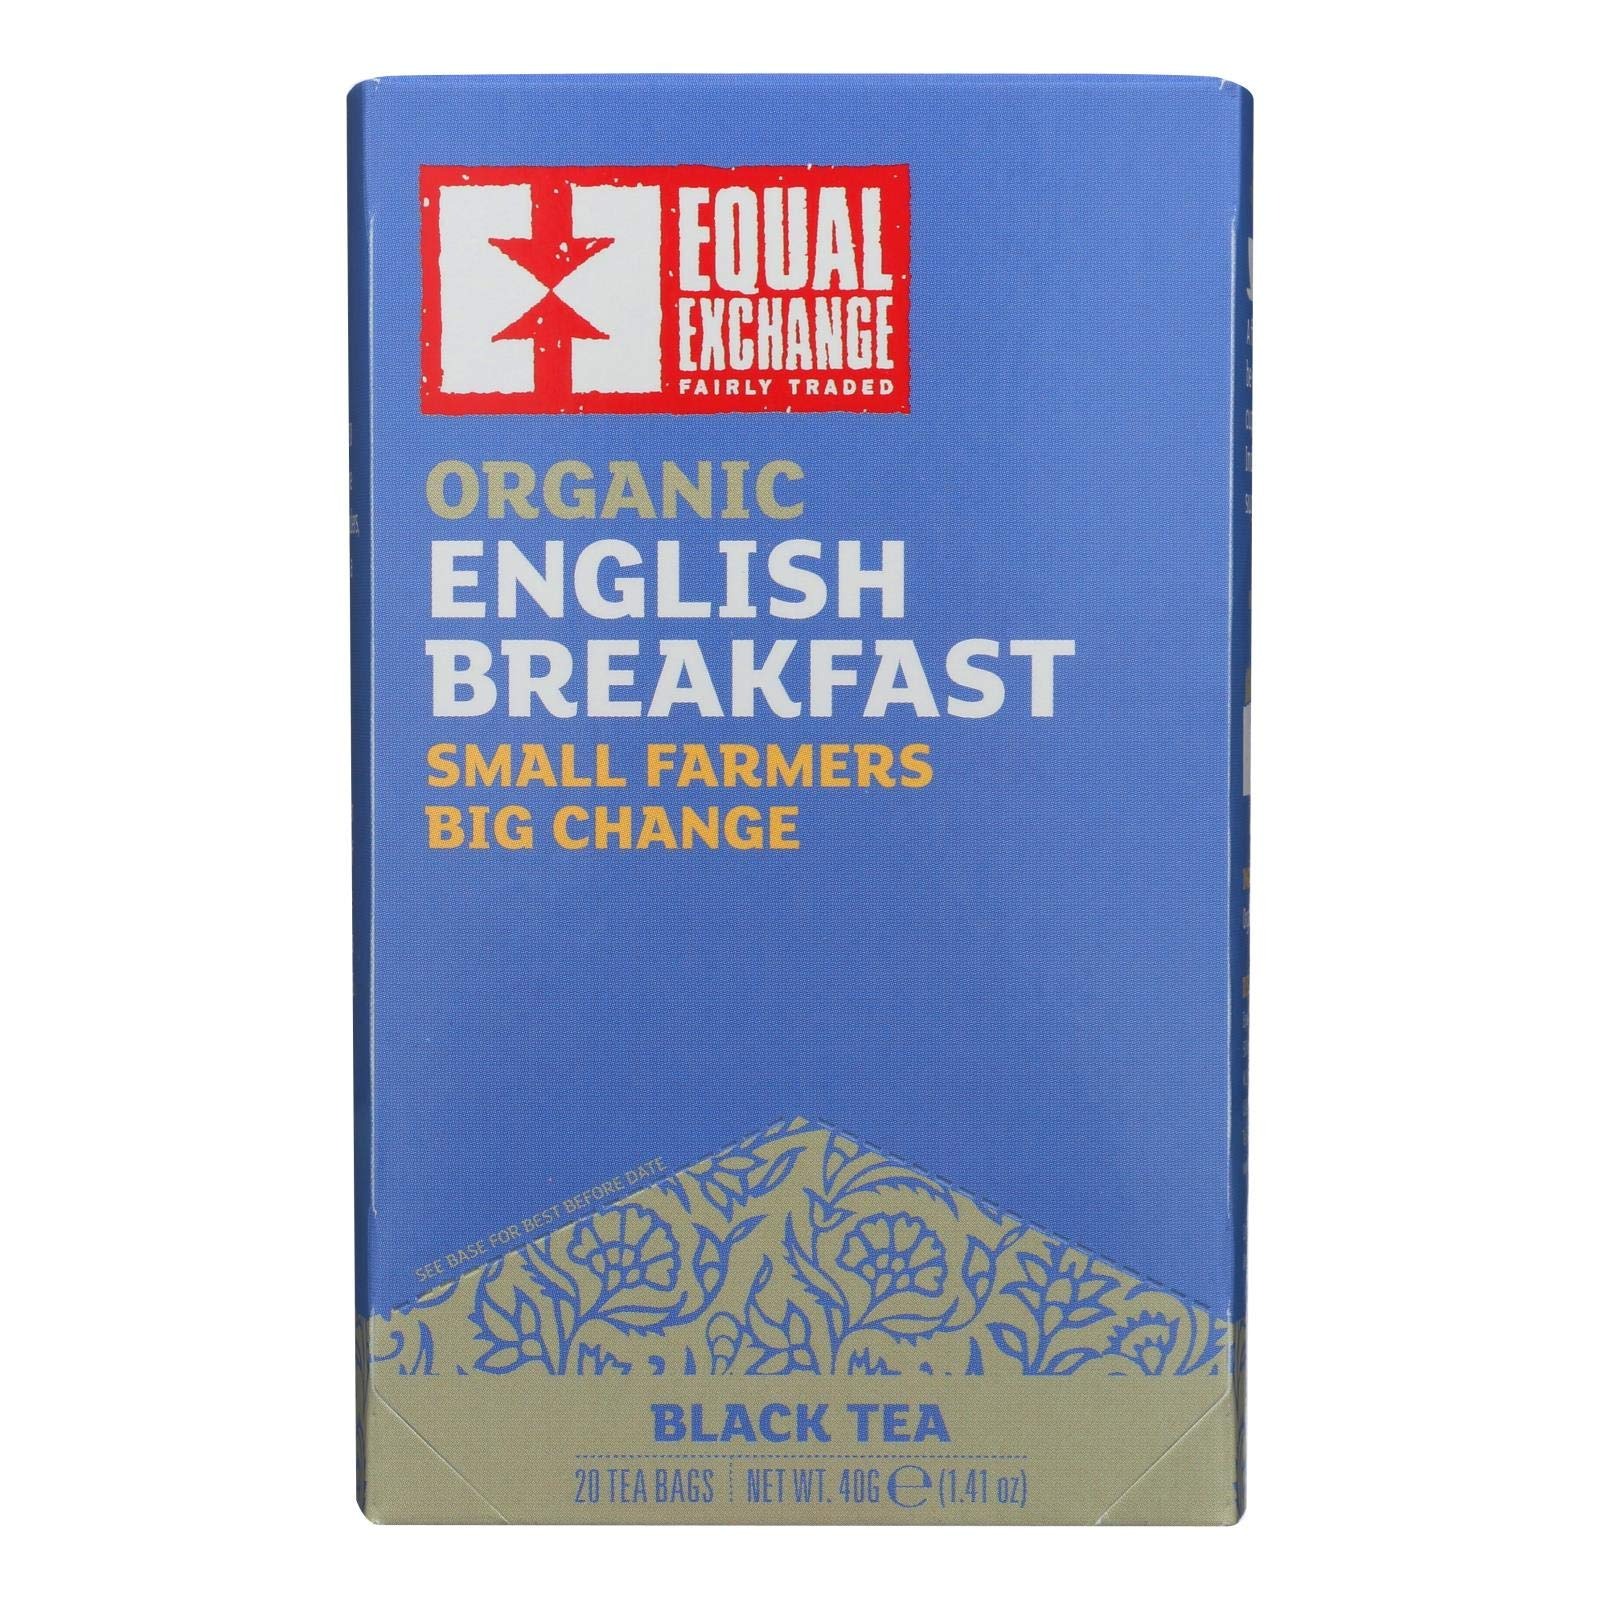
Item Name: Equal Exchange Black, English Breakfast Tea (6/20 BAG)
Value: 6.0
Unit: Count

Price: 49.88